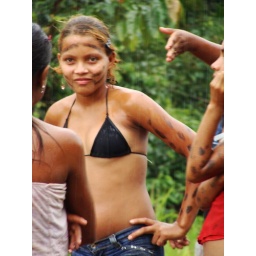
Tribal girl with face paint in the rain